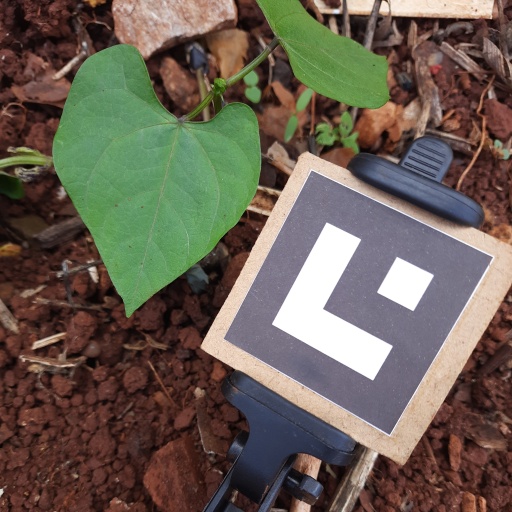
Observations: flat surface, no eating holes, under shade